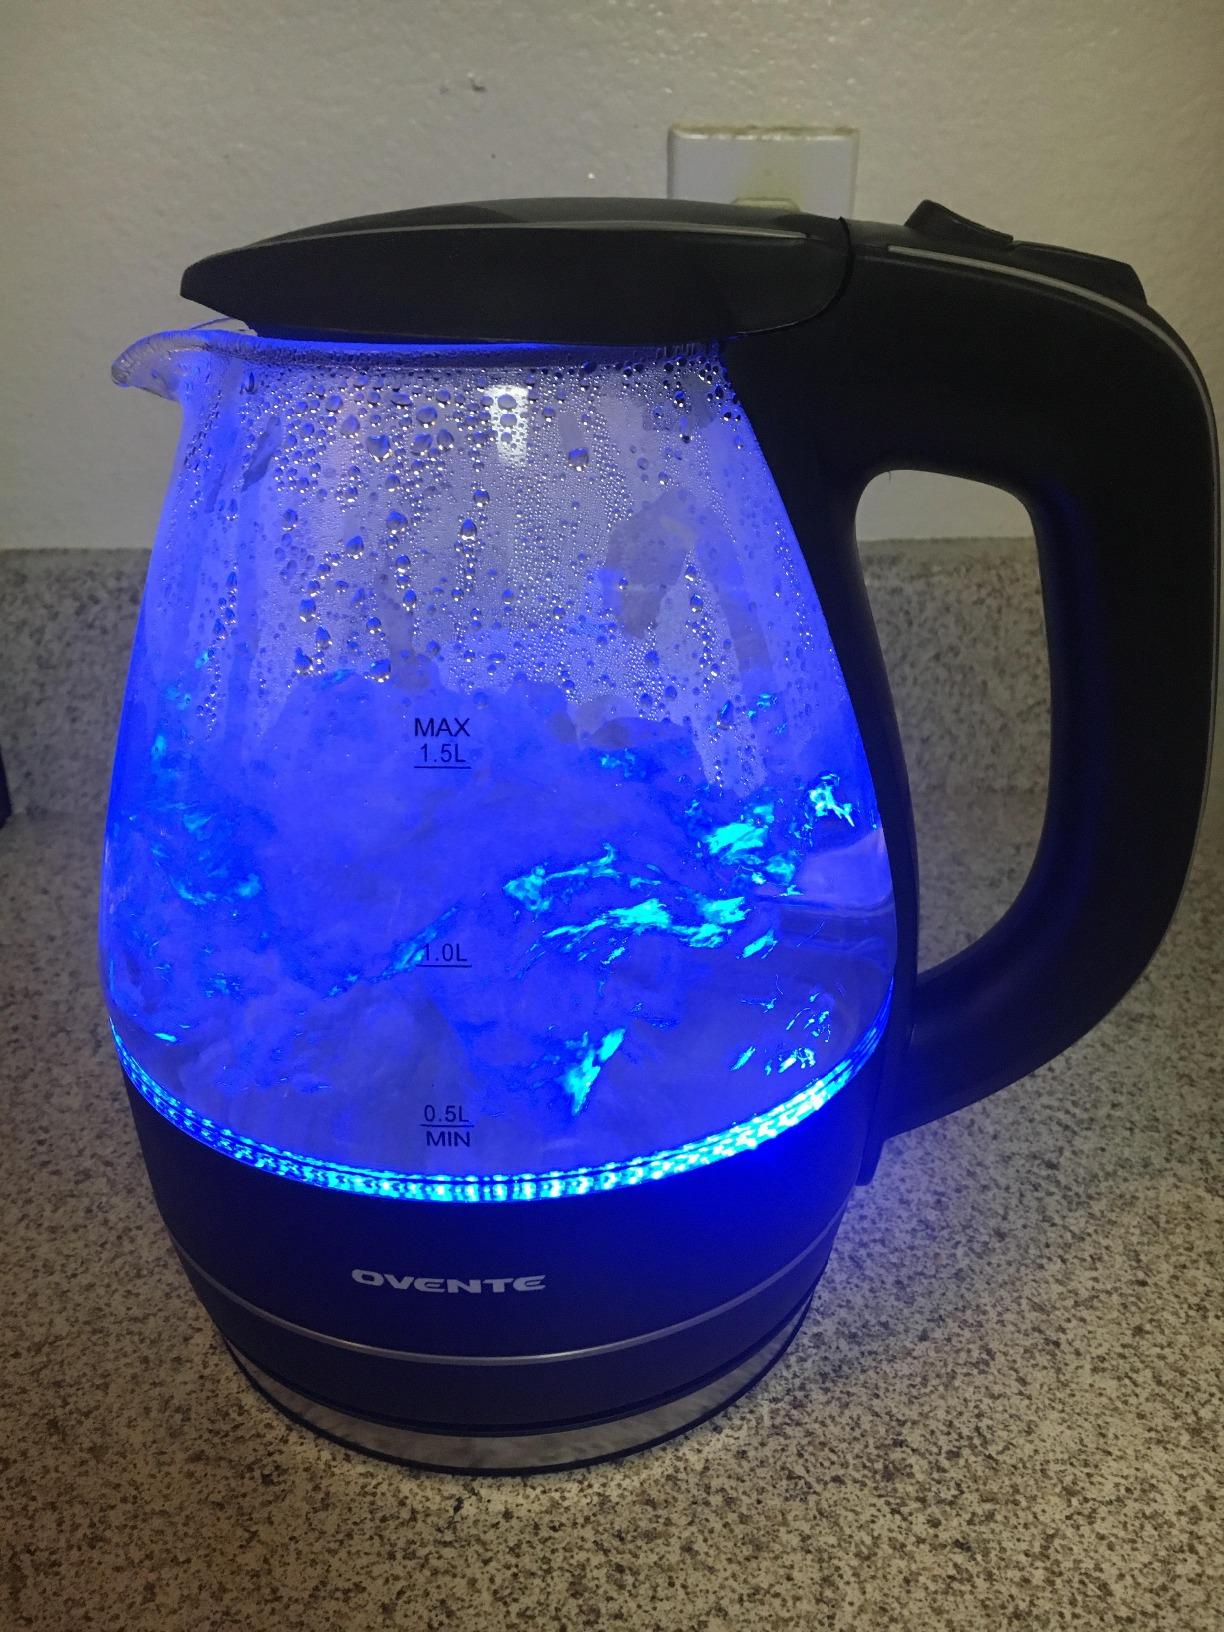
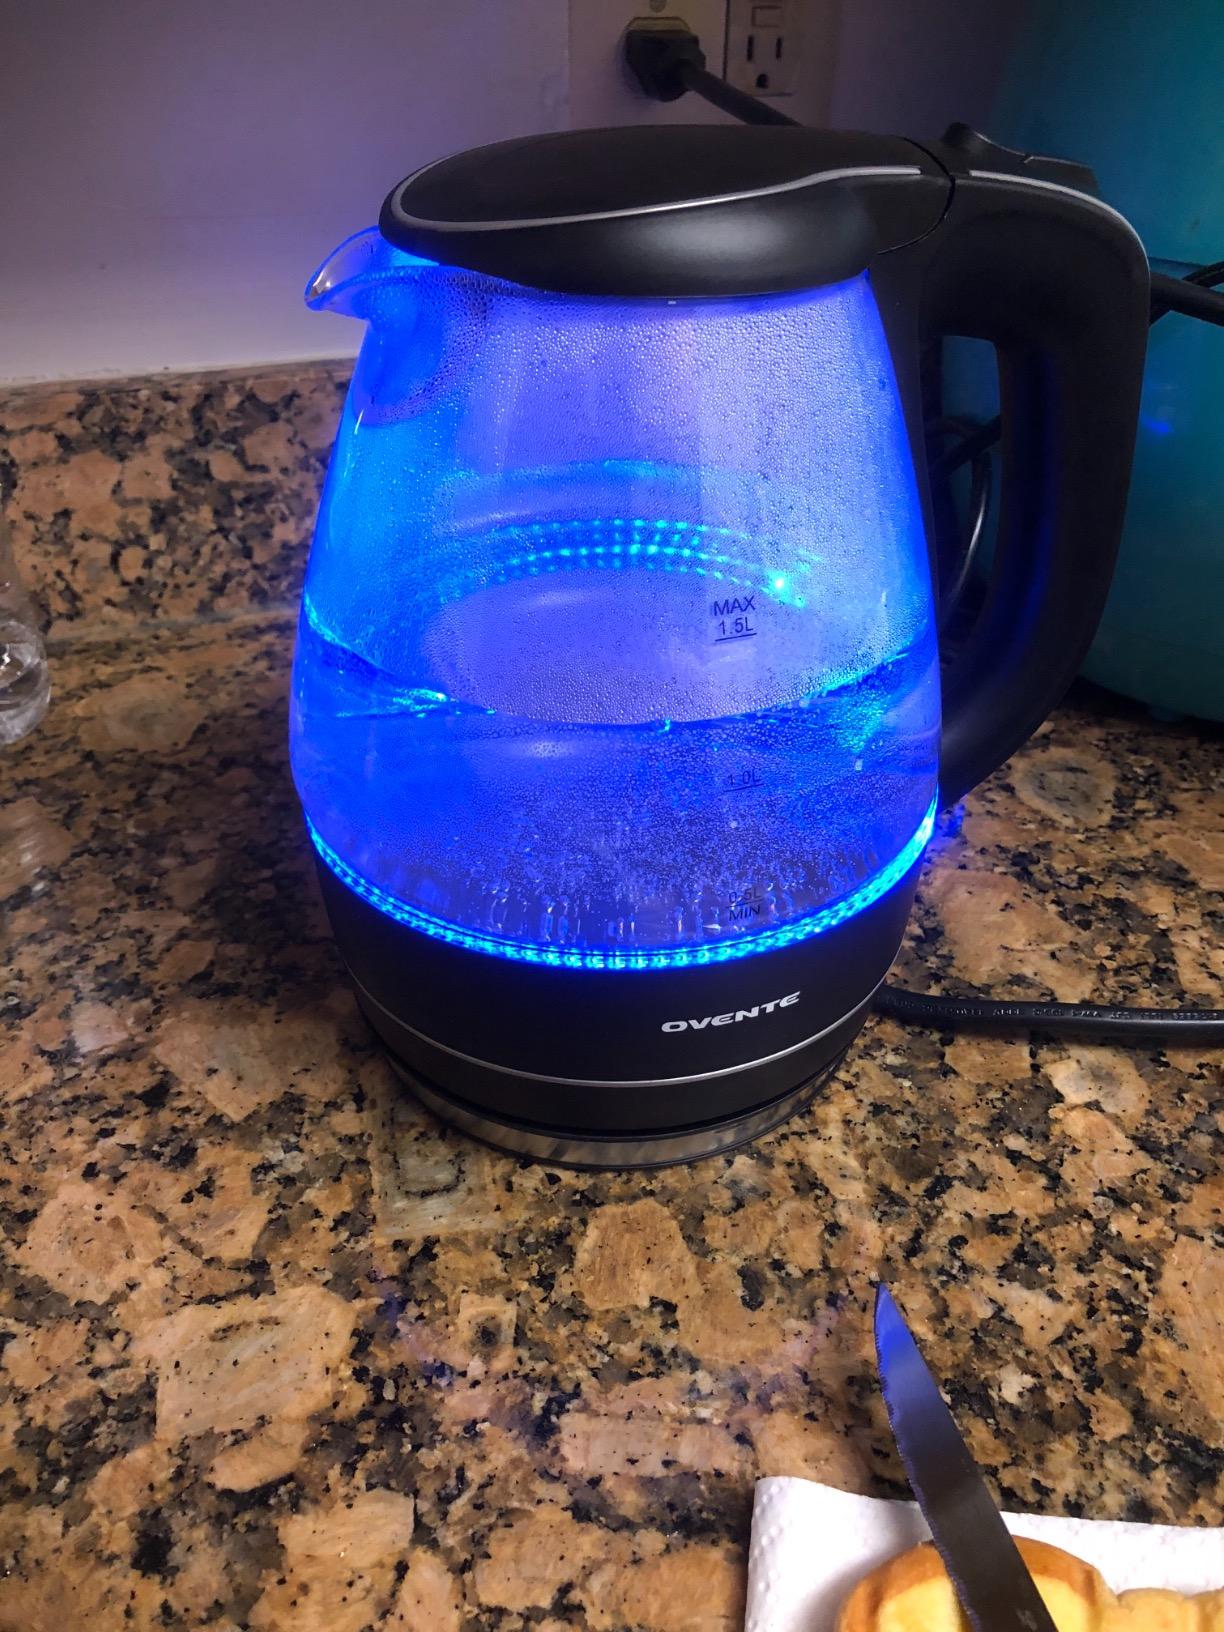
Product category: items_kettle
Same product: yes